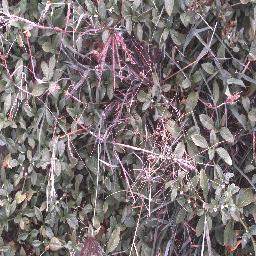
Label: negative